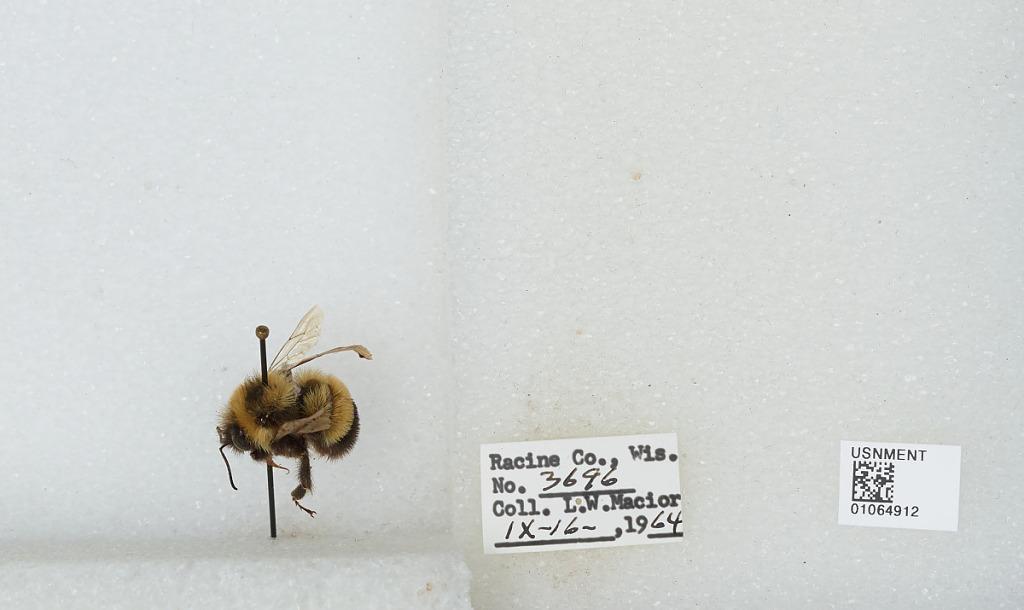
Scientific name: Bombus (Bombus) affinis Cresson
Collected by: L. Macior
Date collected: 1964-9-16
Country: United States
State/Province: Wisconsin
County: Racine
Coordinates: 42.78, -87.76